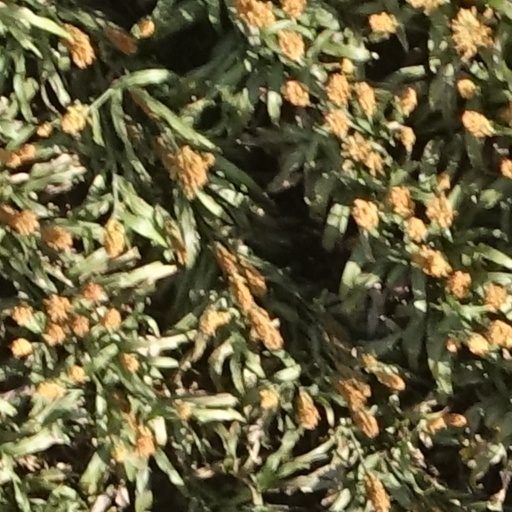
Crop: sorghum